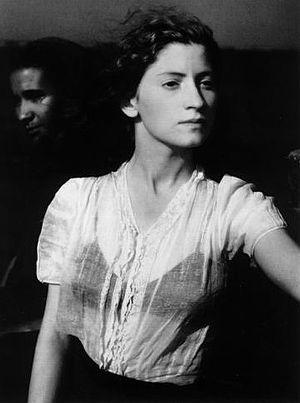
Lella, Edouard Boubat, Bretagne, 1947.
Édouard Boubat, né le 13 septembre 1923 et mort le 30 juin 1999 à Paris, est un photographe français.